Majiayan station

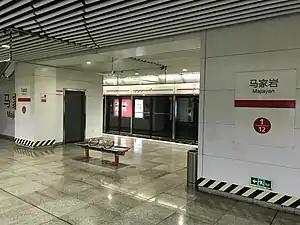

Majiayan is a station on Line 1 of Chongqing Rail Transit in Shapingba District, Chongqing Municipality, China. It opened in 2013.